Gert Adendorff

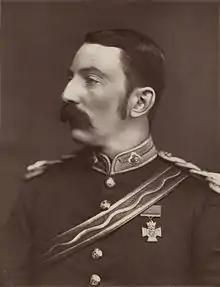
Lieutenant John Chard VC mentioned Adendorff as a defender of Rorke's Drift twice in his report

Adendorff and another soldier named Vane who had escaped from Isandlwana with him rode up to Rorke's Drift to warn the garrison there of an imminent attack. They arrived at about 3.15 pm on the Zulu side of the Buffalo River while Lieutenant John Chard was in his tent by the ponts on the other side. They called out to be taken across the river. In his report Chard wrote: